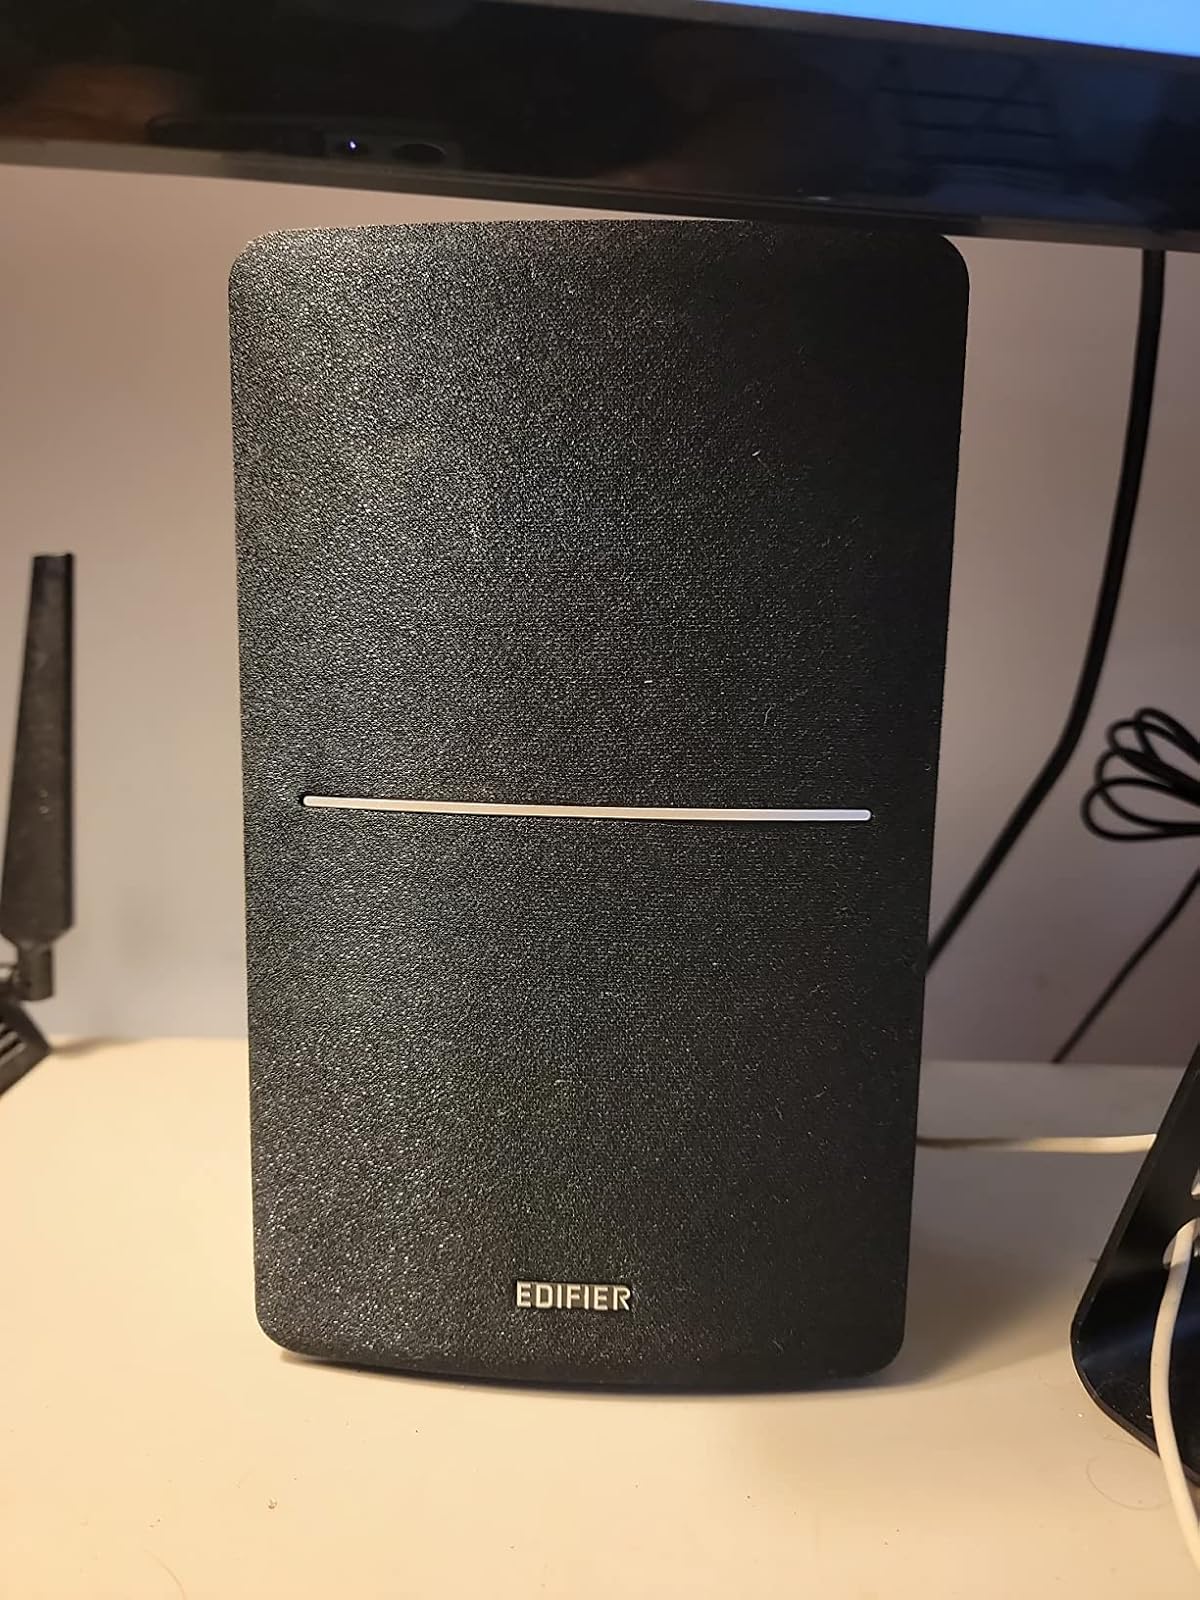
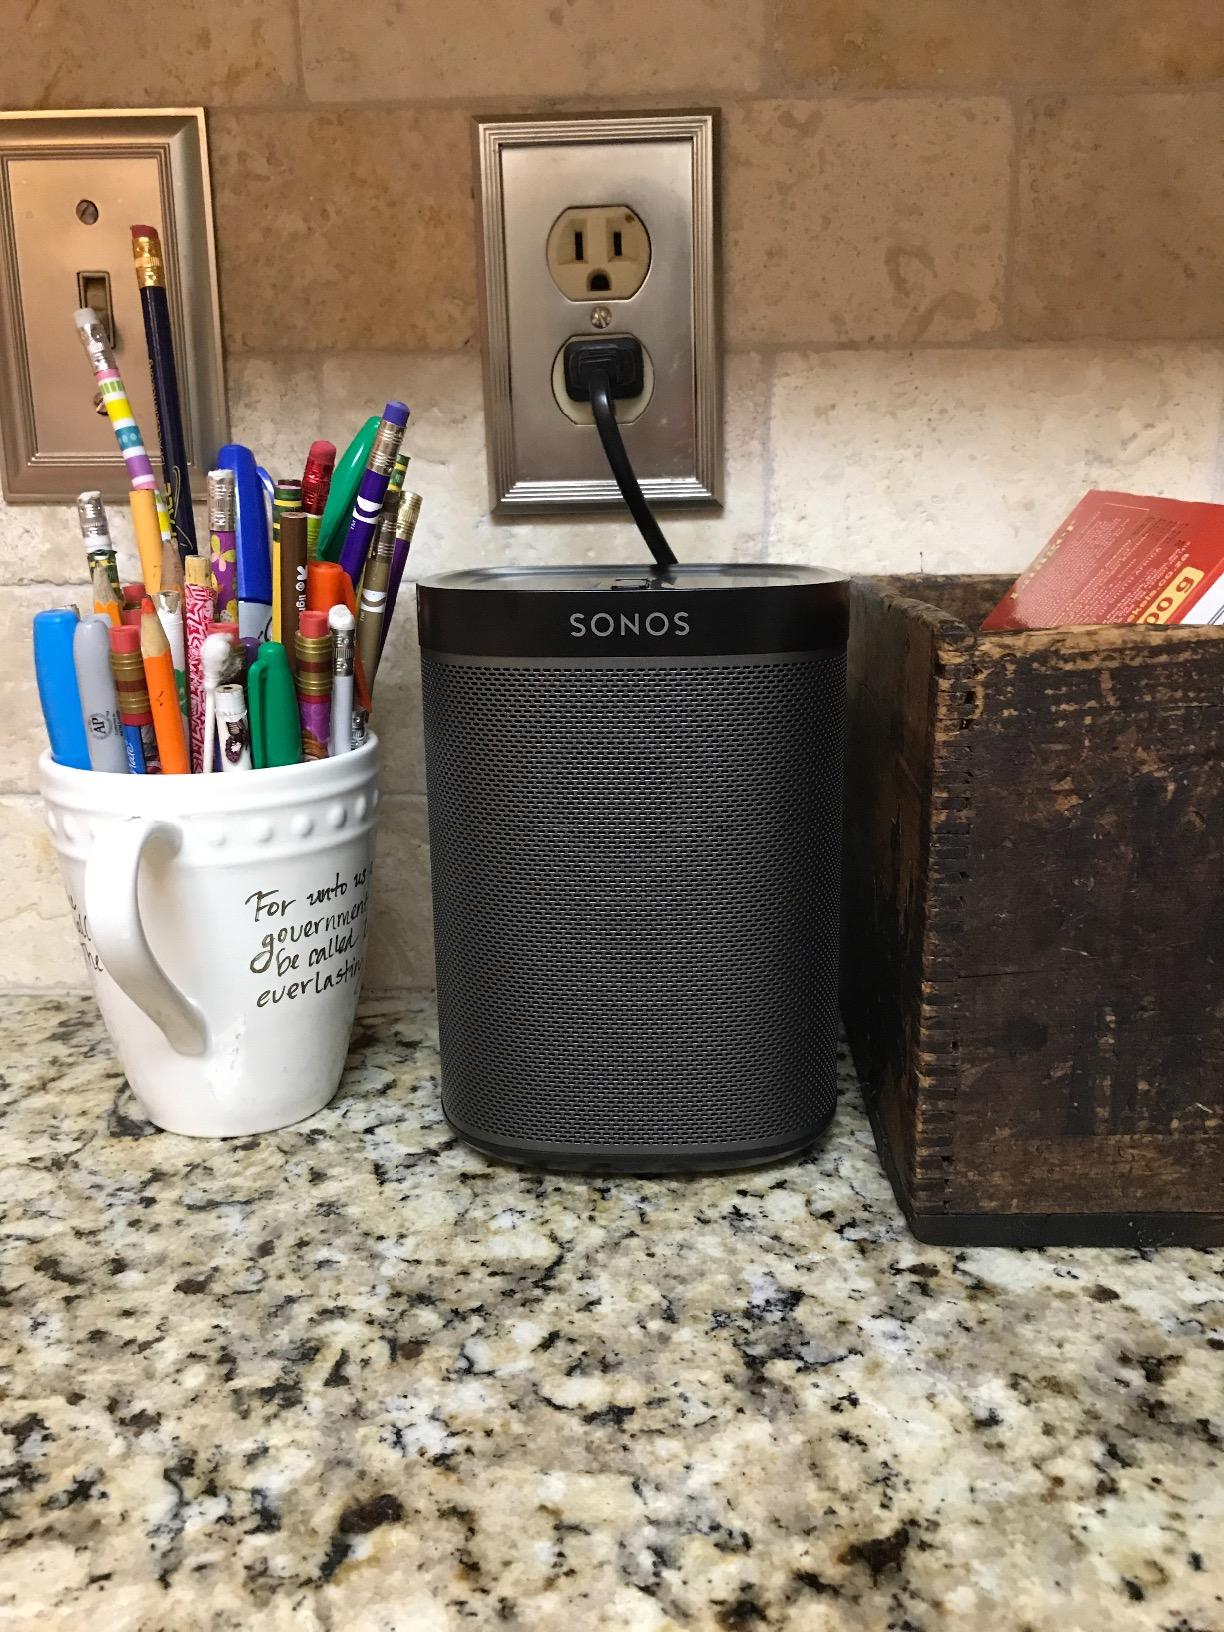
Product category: speaker
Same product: no